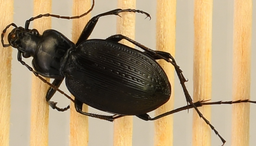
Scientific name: Carabus goryi
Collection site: Mountain Lake Biological Station NEON (MLBS), plot MLBS_009